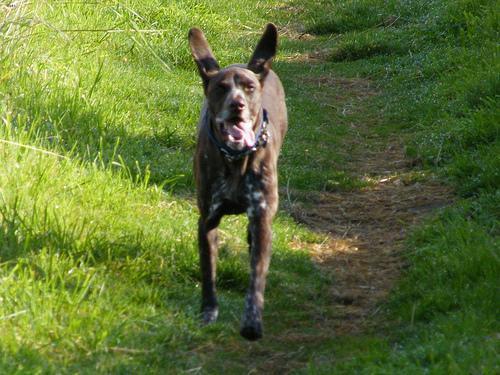
german shorthaired